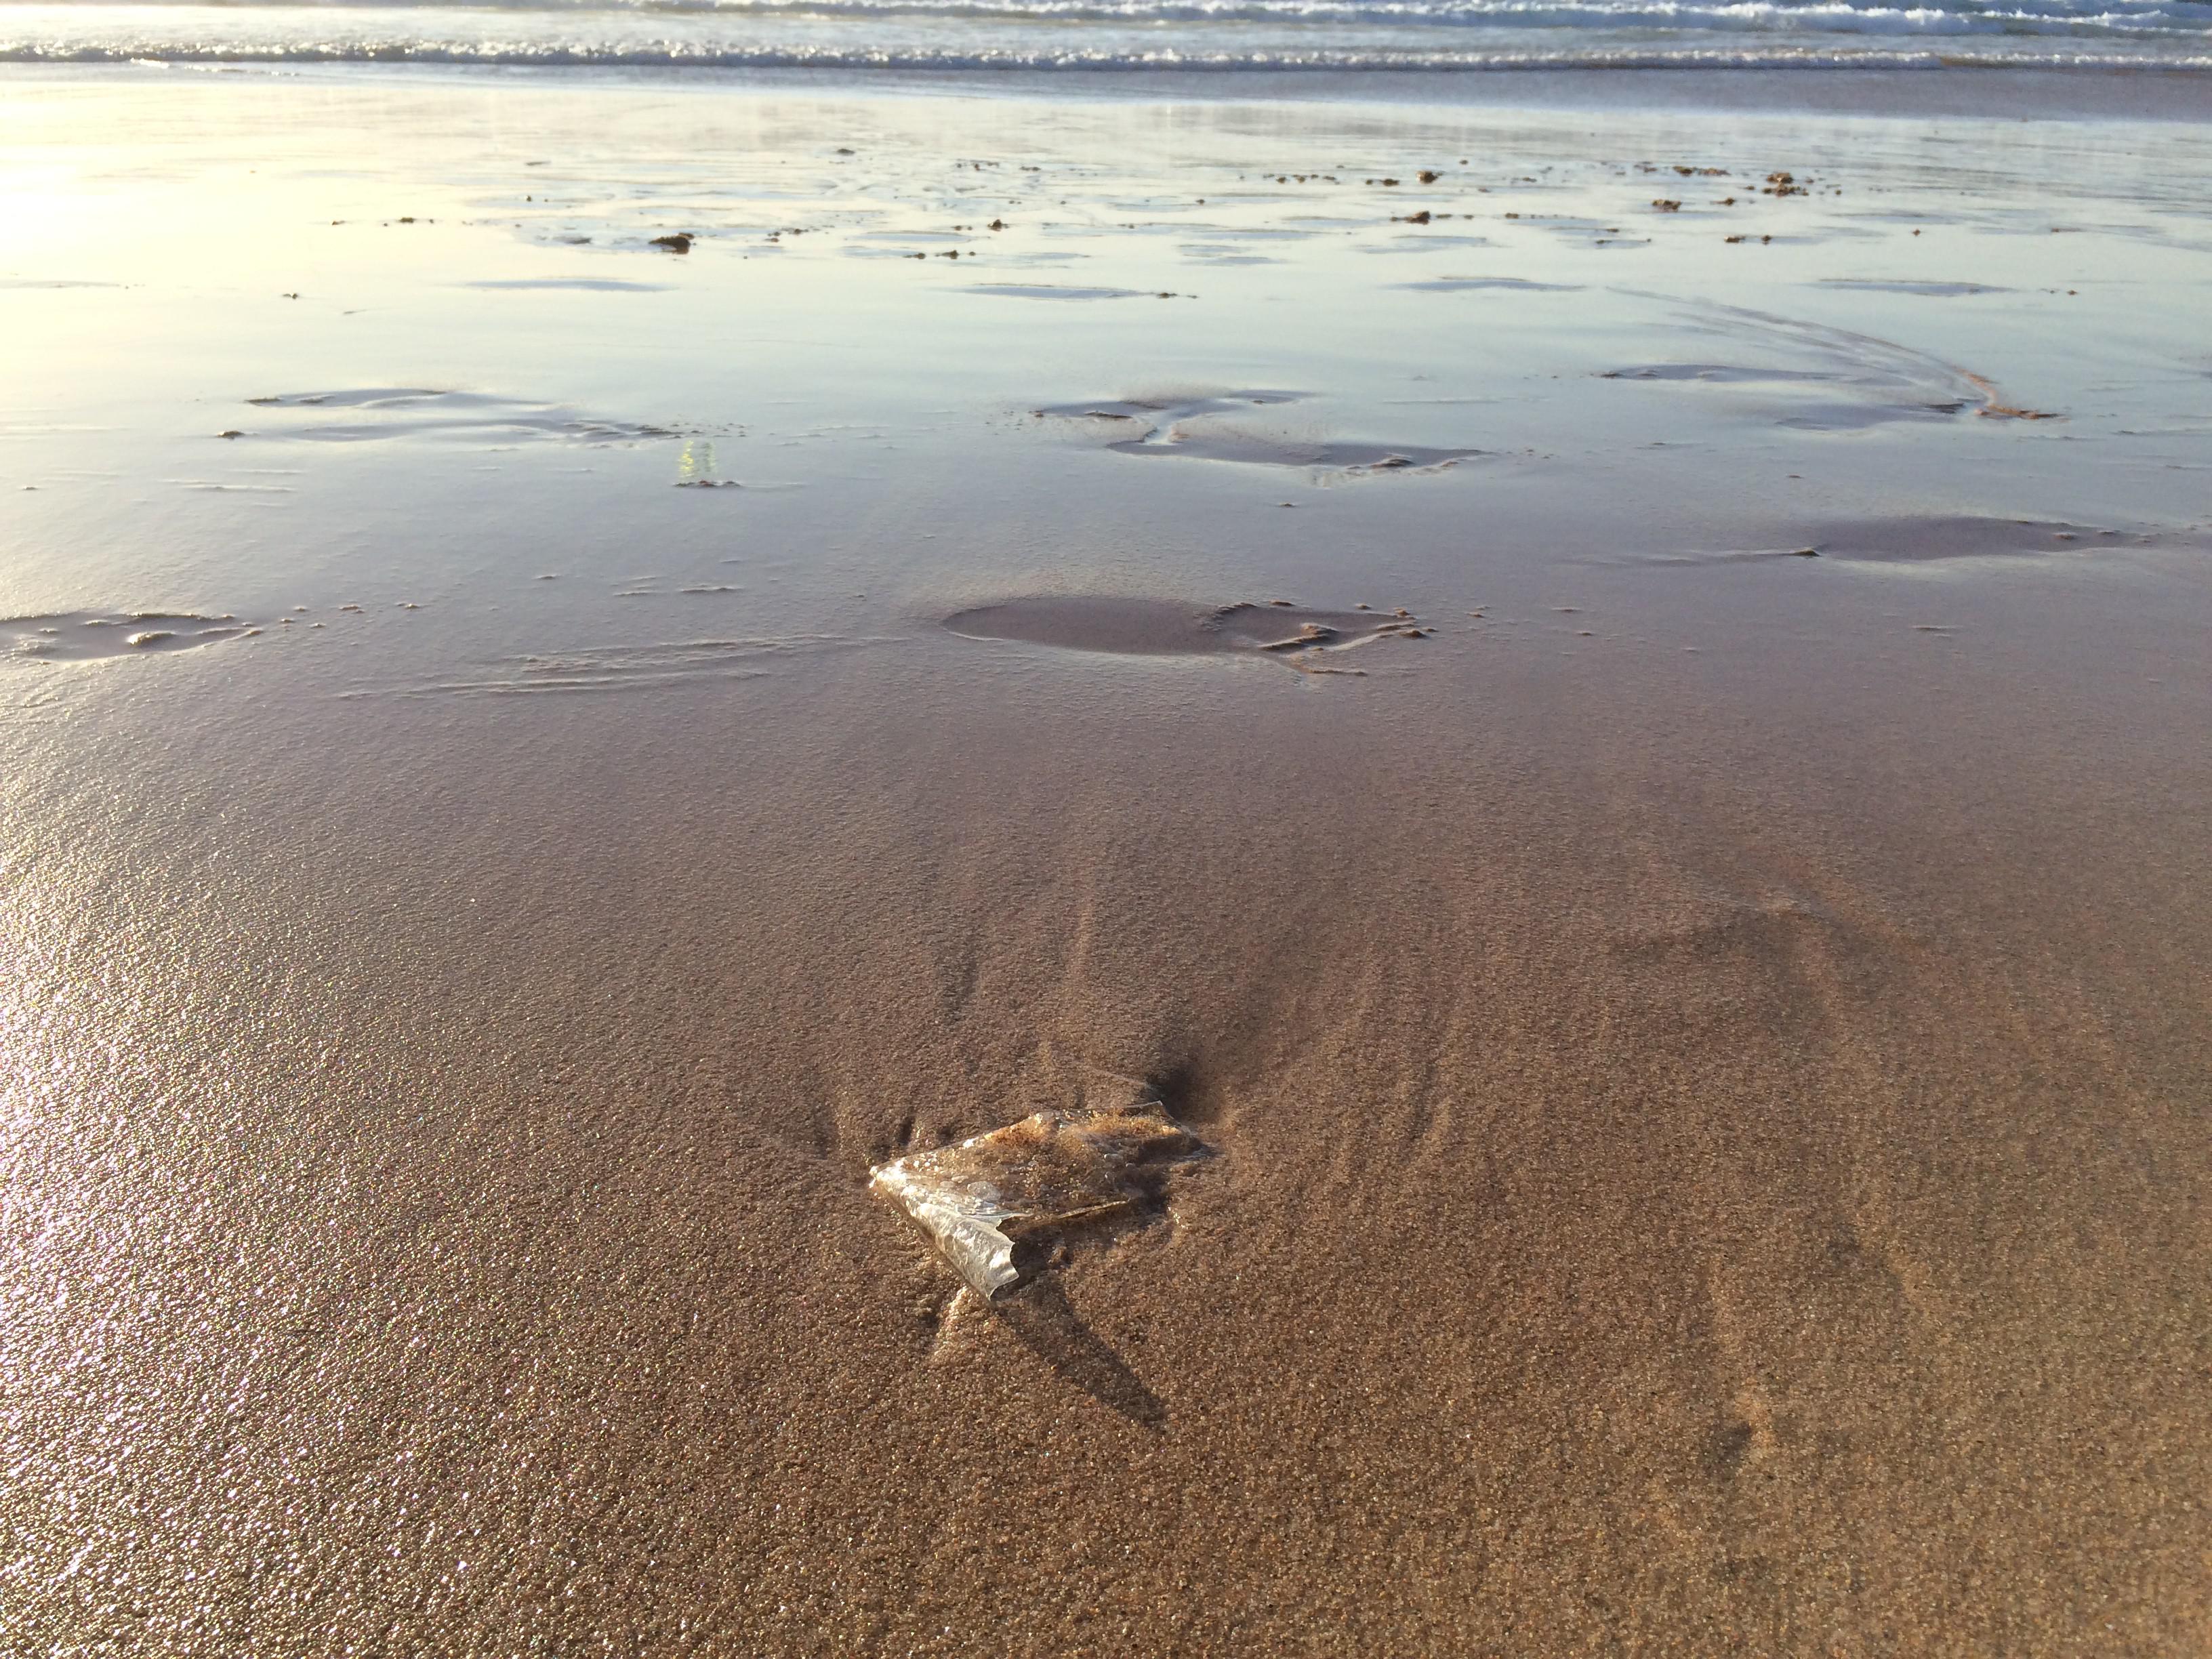
Object: Plastic film (Plastic bag & wrapper)